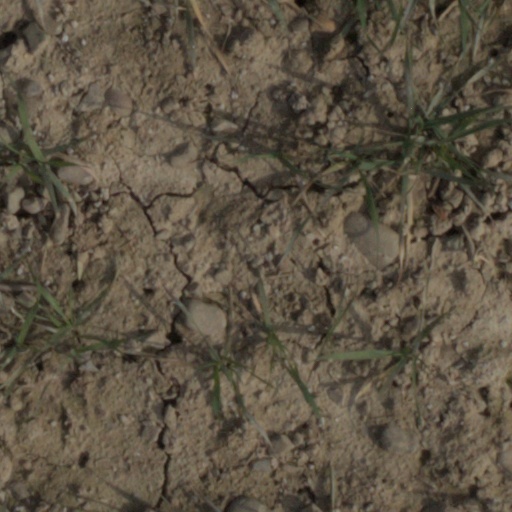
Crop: wheat